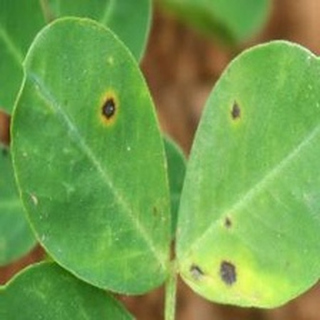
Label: groundnut_early_leaf_spot